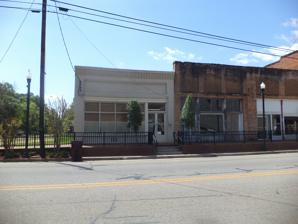
Building: Edison Commercial Historic District
Country: United States of America
Year built: 1902
Historic district in Georgia, United States United States historic place Edison Commercial Historic District U.S. National Register of Historic Places U.S. Historic district Show map of Georgia Show map of the United States Location Hartford St./GA 37 and Turner St./GA216, Edison, Georgia Coordinates 31°33′28″N 84°44′26″W / 31.55778°N 84.74056°W / 31.55778; -84.74056 Area 5 acres (2.0 ha) Built 1902 NRHP reference No. 00000528 Added to NRHP May 26, 2000 The Edison Commercial Historic District is a 5-acre (2.0 ha) historic district in Edison, Georgia , United States that was listed on the National Register of Historic Places in 2000. It included 22 contributing buildings and a contributing structure, plus three buildings not deemed to contribute to the historic character of the district. Most of the buildings are brick commercial buildings, and either one- or two-story.  The majority front on Hartford Street, the main east–west street through the town. Selected buildings in the district include: Farmers Trading Company building (1912) Theatre building (1951) a former Bank of Edison building built in 1904 which is currently the city hall; this building is deemed non-contributing due to non-historic brick veneer which has been added to its facades. References